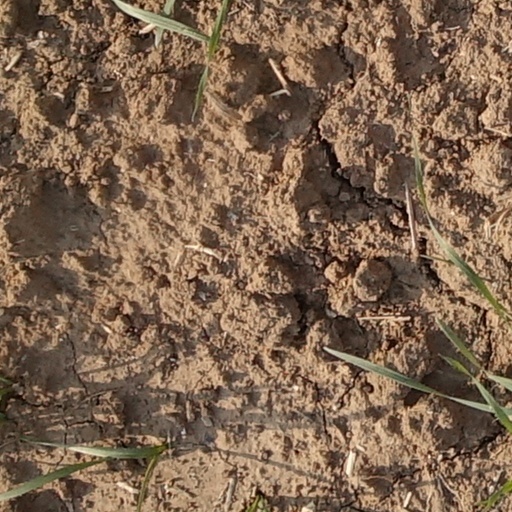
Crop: wheat